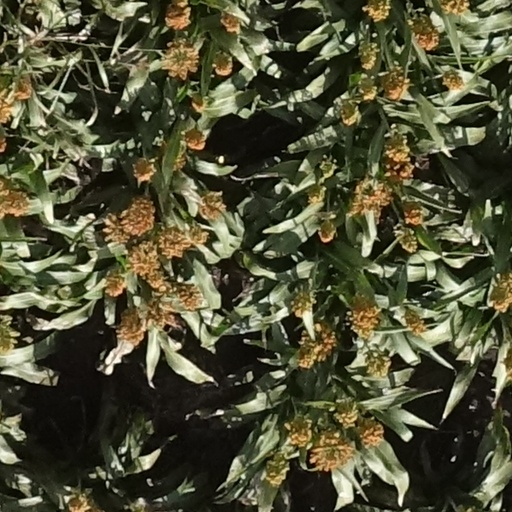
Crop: sorghum